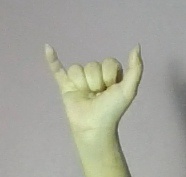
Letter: ya